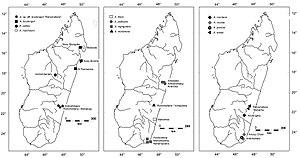
Anodonthyla est un genre d'amphibiens de la famille des Microhylidae.